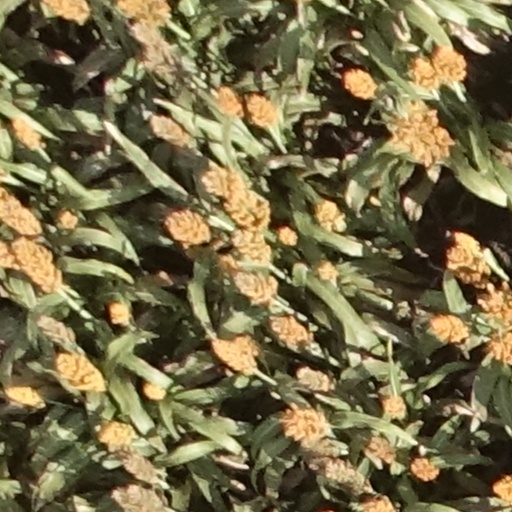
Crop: sorghum